Winfield Scott Hancock

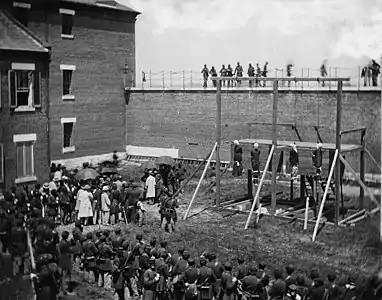
The execution of the Lincoln assassination conspirators, July 7, 1865

Hancock suffered from the effects of his Gettysburg wound for the rest of the war. After recuperating in Norristown, he performed recruiting services over the winter and returned in the spring to field command of the II Corps for Lt. Gen. Ulysses S. Grant's 1864 Overland Campaign, but he never regained full mobility and his former youthful energy. Nevertheless, he performed well at the Battle of the Wilderness and commanded a critical breakthrough assault of the Mule Shoe at the "Bloody Angle" in the Battle of Spotsylvania Court House on May 12, shattering the Confederate defenders in his front, including the Stonewall Brigade. His corps suffered enormous losses during a futile assault Grant ordered at Cold Harbor.